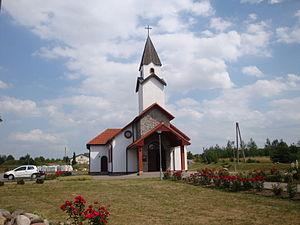
Siemianice est un village de Pologne qui se situe dans la commune de Słupsk, dans la voïvodie de Poméranie. Les habitants de Siemianice se nomment les Siemianiczanie. Il se trouve à 104 km à l'ouest de Gdansk, dans la vallée de la Słupia.